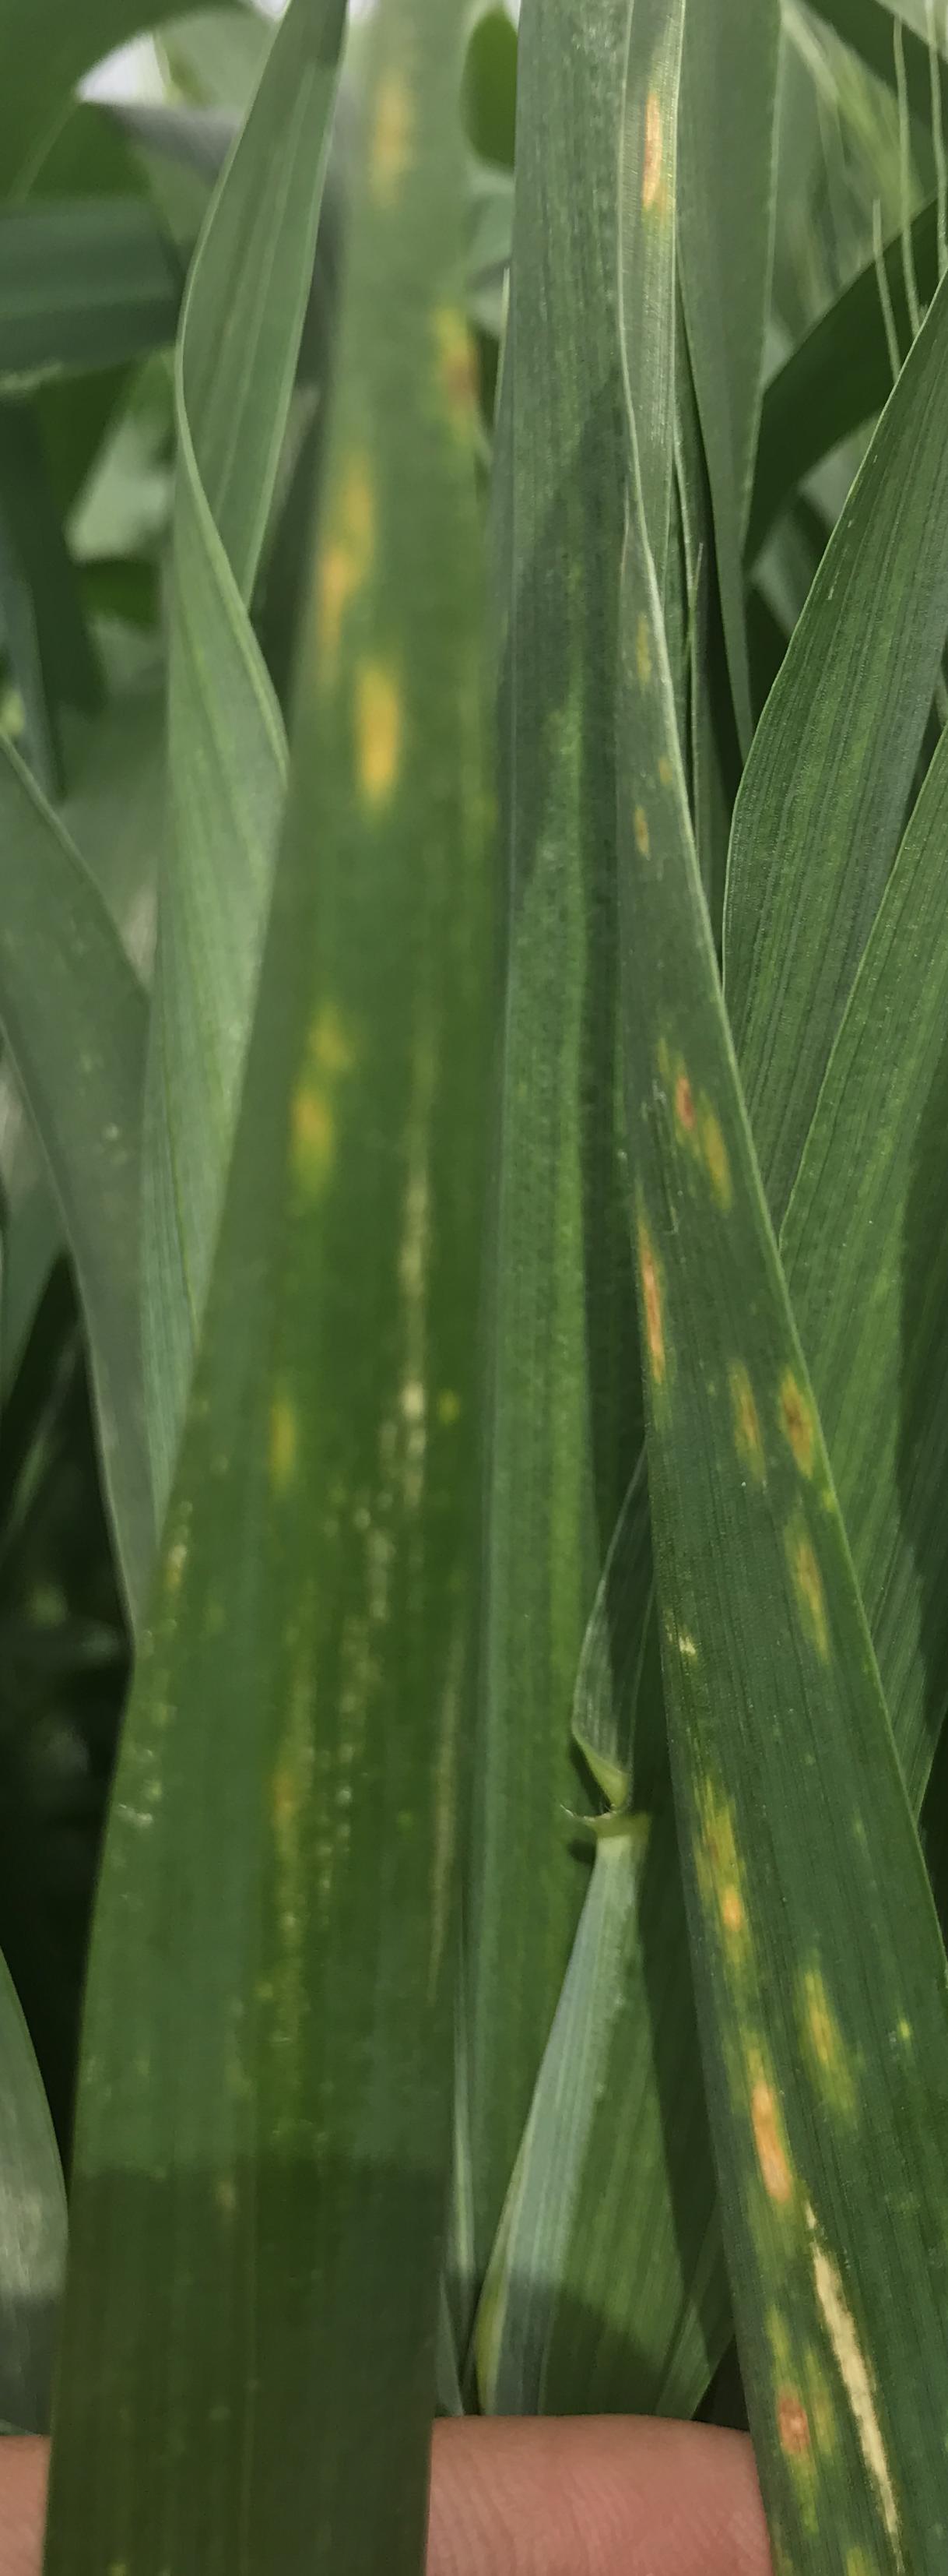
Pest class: cereal_grass_aphid